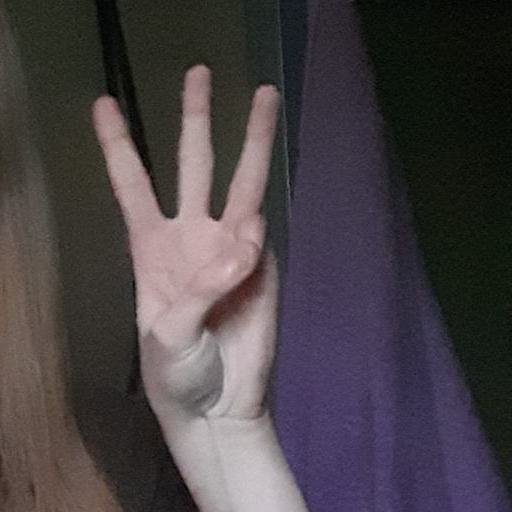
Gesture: three